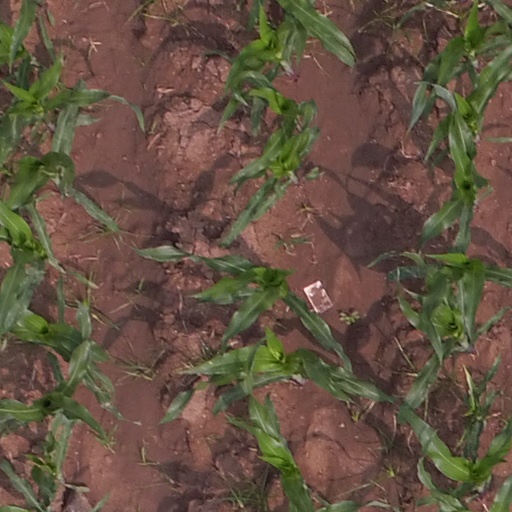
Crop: maize; corn